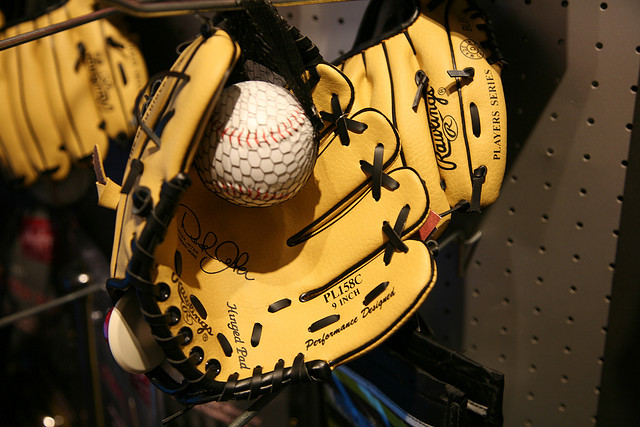
ở trong cái găng tay có một quả bóng chày màu trắng